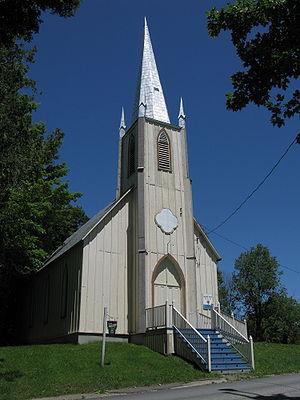
L'église anglicane de St-Paul à Dudswell (anciennement Marbleton), dans la province de Québec, au Canada. Elle a été construite par le révérend Chapman en 1851.
L'Association des plus beaux villages du Québec est un organisme culturel ayant pour objectif de promouvoir dans les municipalités villageoises du Québec la préservation et la mise en valeur du patrimoine architectural et historique et la qualité du paysage. Elle compte 35 villages membres répartis dans onze régions touristiques. Elle a été fondée en 1997 par Jean-Marie Girardville.